Nunez River

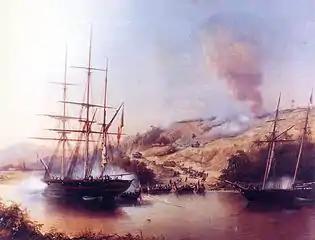

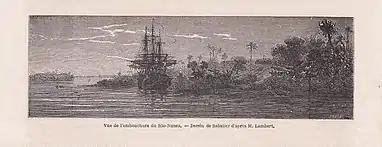
View of the estuary of the Rio Nunez, 1861

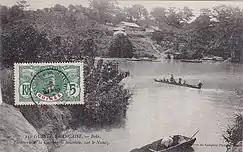
Factory of the "Compagnie coloniale" in Boké, French Guinea

Nunez River or Rio Nuñez (Kakandé) is a river in Guinea with its source in the Futa Jallon highlands. It is also known as the Tinguilinta River, after a village along its upper course.